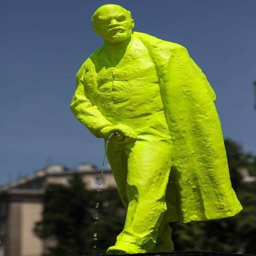
town erects fluorescent statue of philosopher urinating called